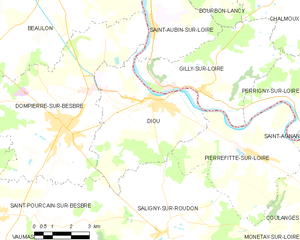
Carte des communes françaises: Diou